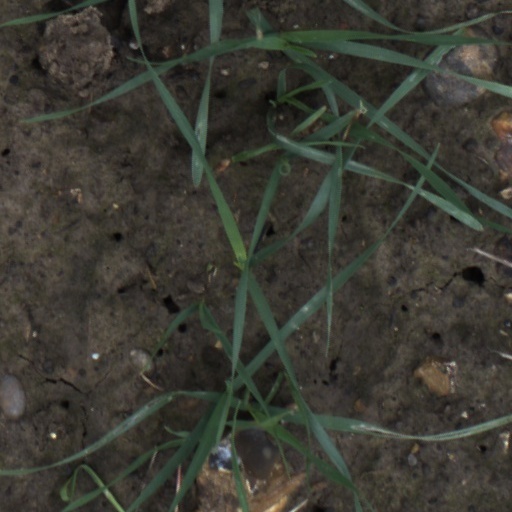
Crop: wheat